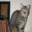
Label: cat